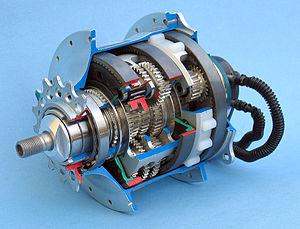
Moyeu à 14 vitesses intégrées (modèle Speedhub 500/14) Español: Rohloff con 14 velocidades (Speedhub 500/14)
Pour un vélo, le moyeu à vitesses intégrées est une solution de remplacement par rapport au dérailleur, commercialisée bien avant ce dernier. La roue arrière ne présente en général qu'un seul pignon, mais lorsque le pignon fait un tour, la roue fait plus — en surmultiplication — ou moins — en démultiplication — d'un tour, grâce à un train épicycloïdal.
Le Speedhub 500/14 est un moyeu à vitesses intégrées pour vélo proposant 14 vitesses. Ce dispositif réunit les avantages d'une transmission par chaîne classique et celui d'une transmission par moyeu : sa constitution le rend peu sensible aux salissures et aux chocs. Il est de plus, à l'usage, fiable, précis, et facile d'emploi.